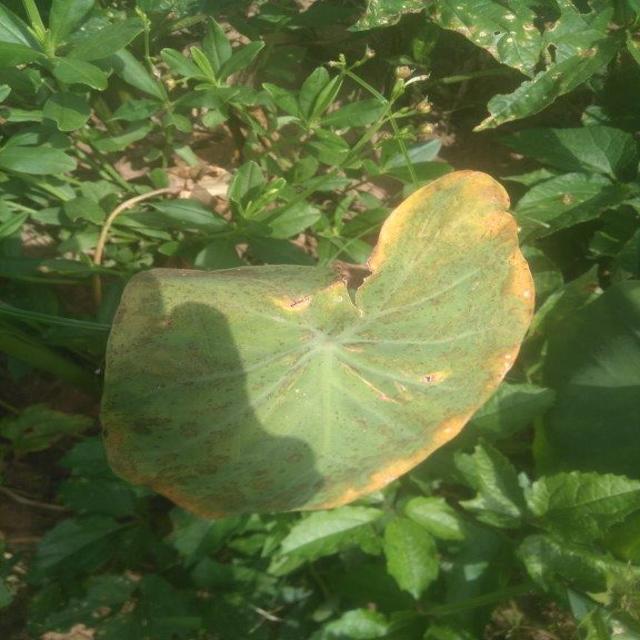
Label: Mid_Blight